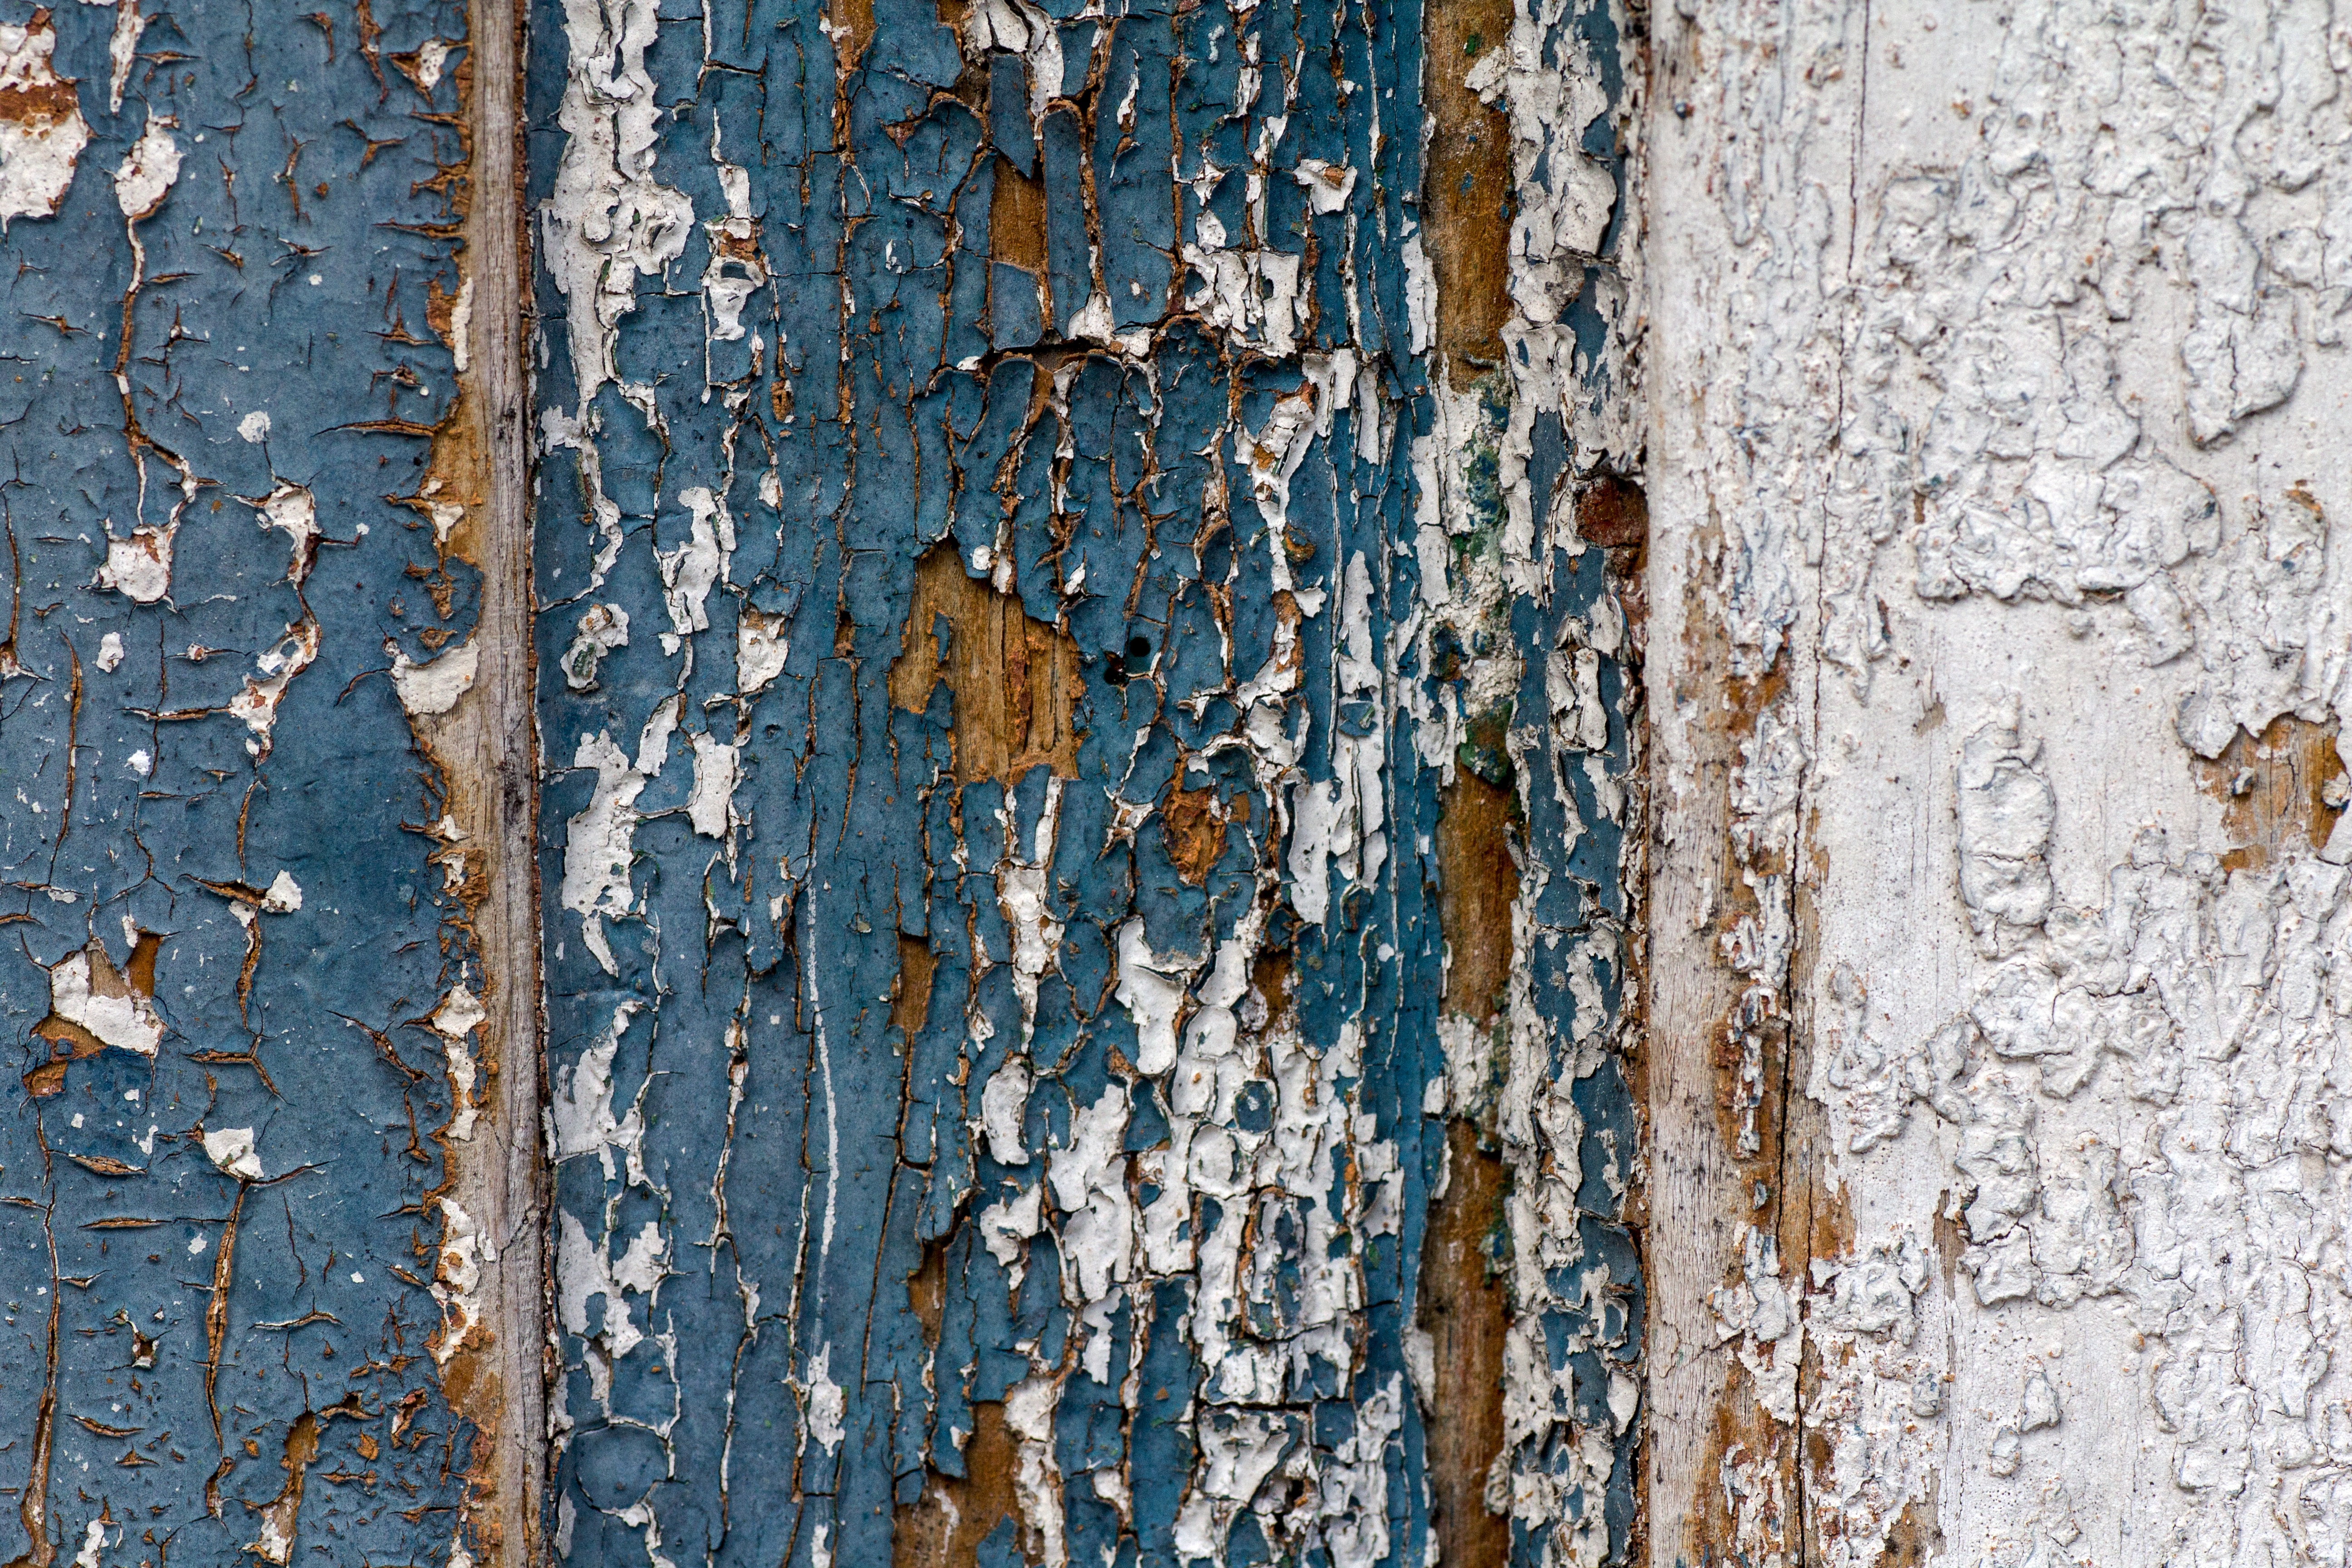
tree, branch, winter, plant, board, wood, texture, leaf, trunk, old, wall, birch, autumn, season, background, flowering plant, old colours, plant stem, woody plant, land plant